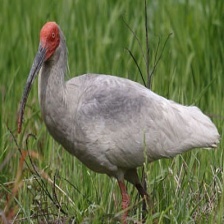
Species: ASIAN CRESTED IBIS
Scientific name: NIPPONIA NIPPON